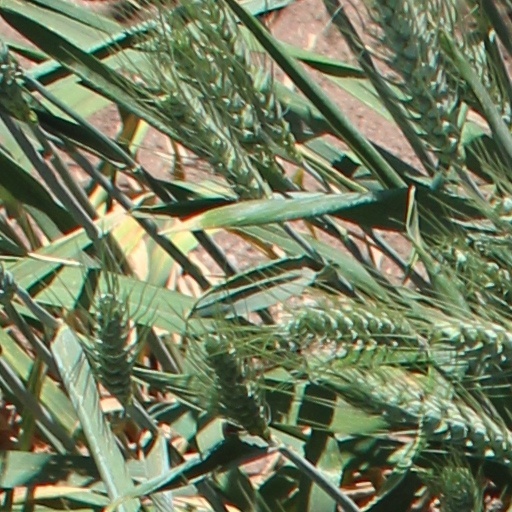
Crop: wheat